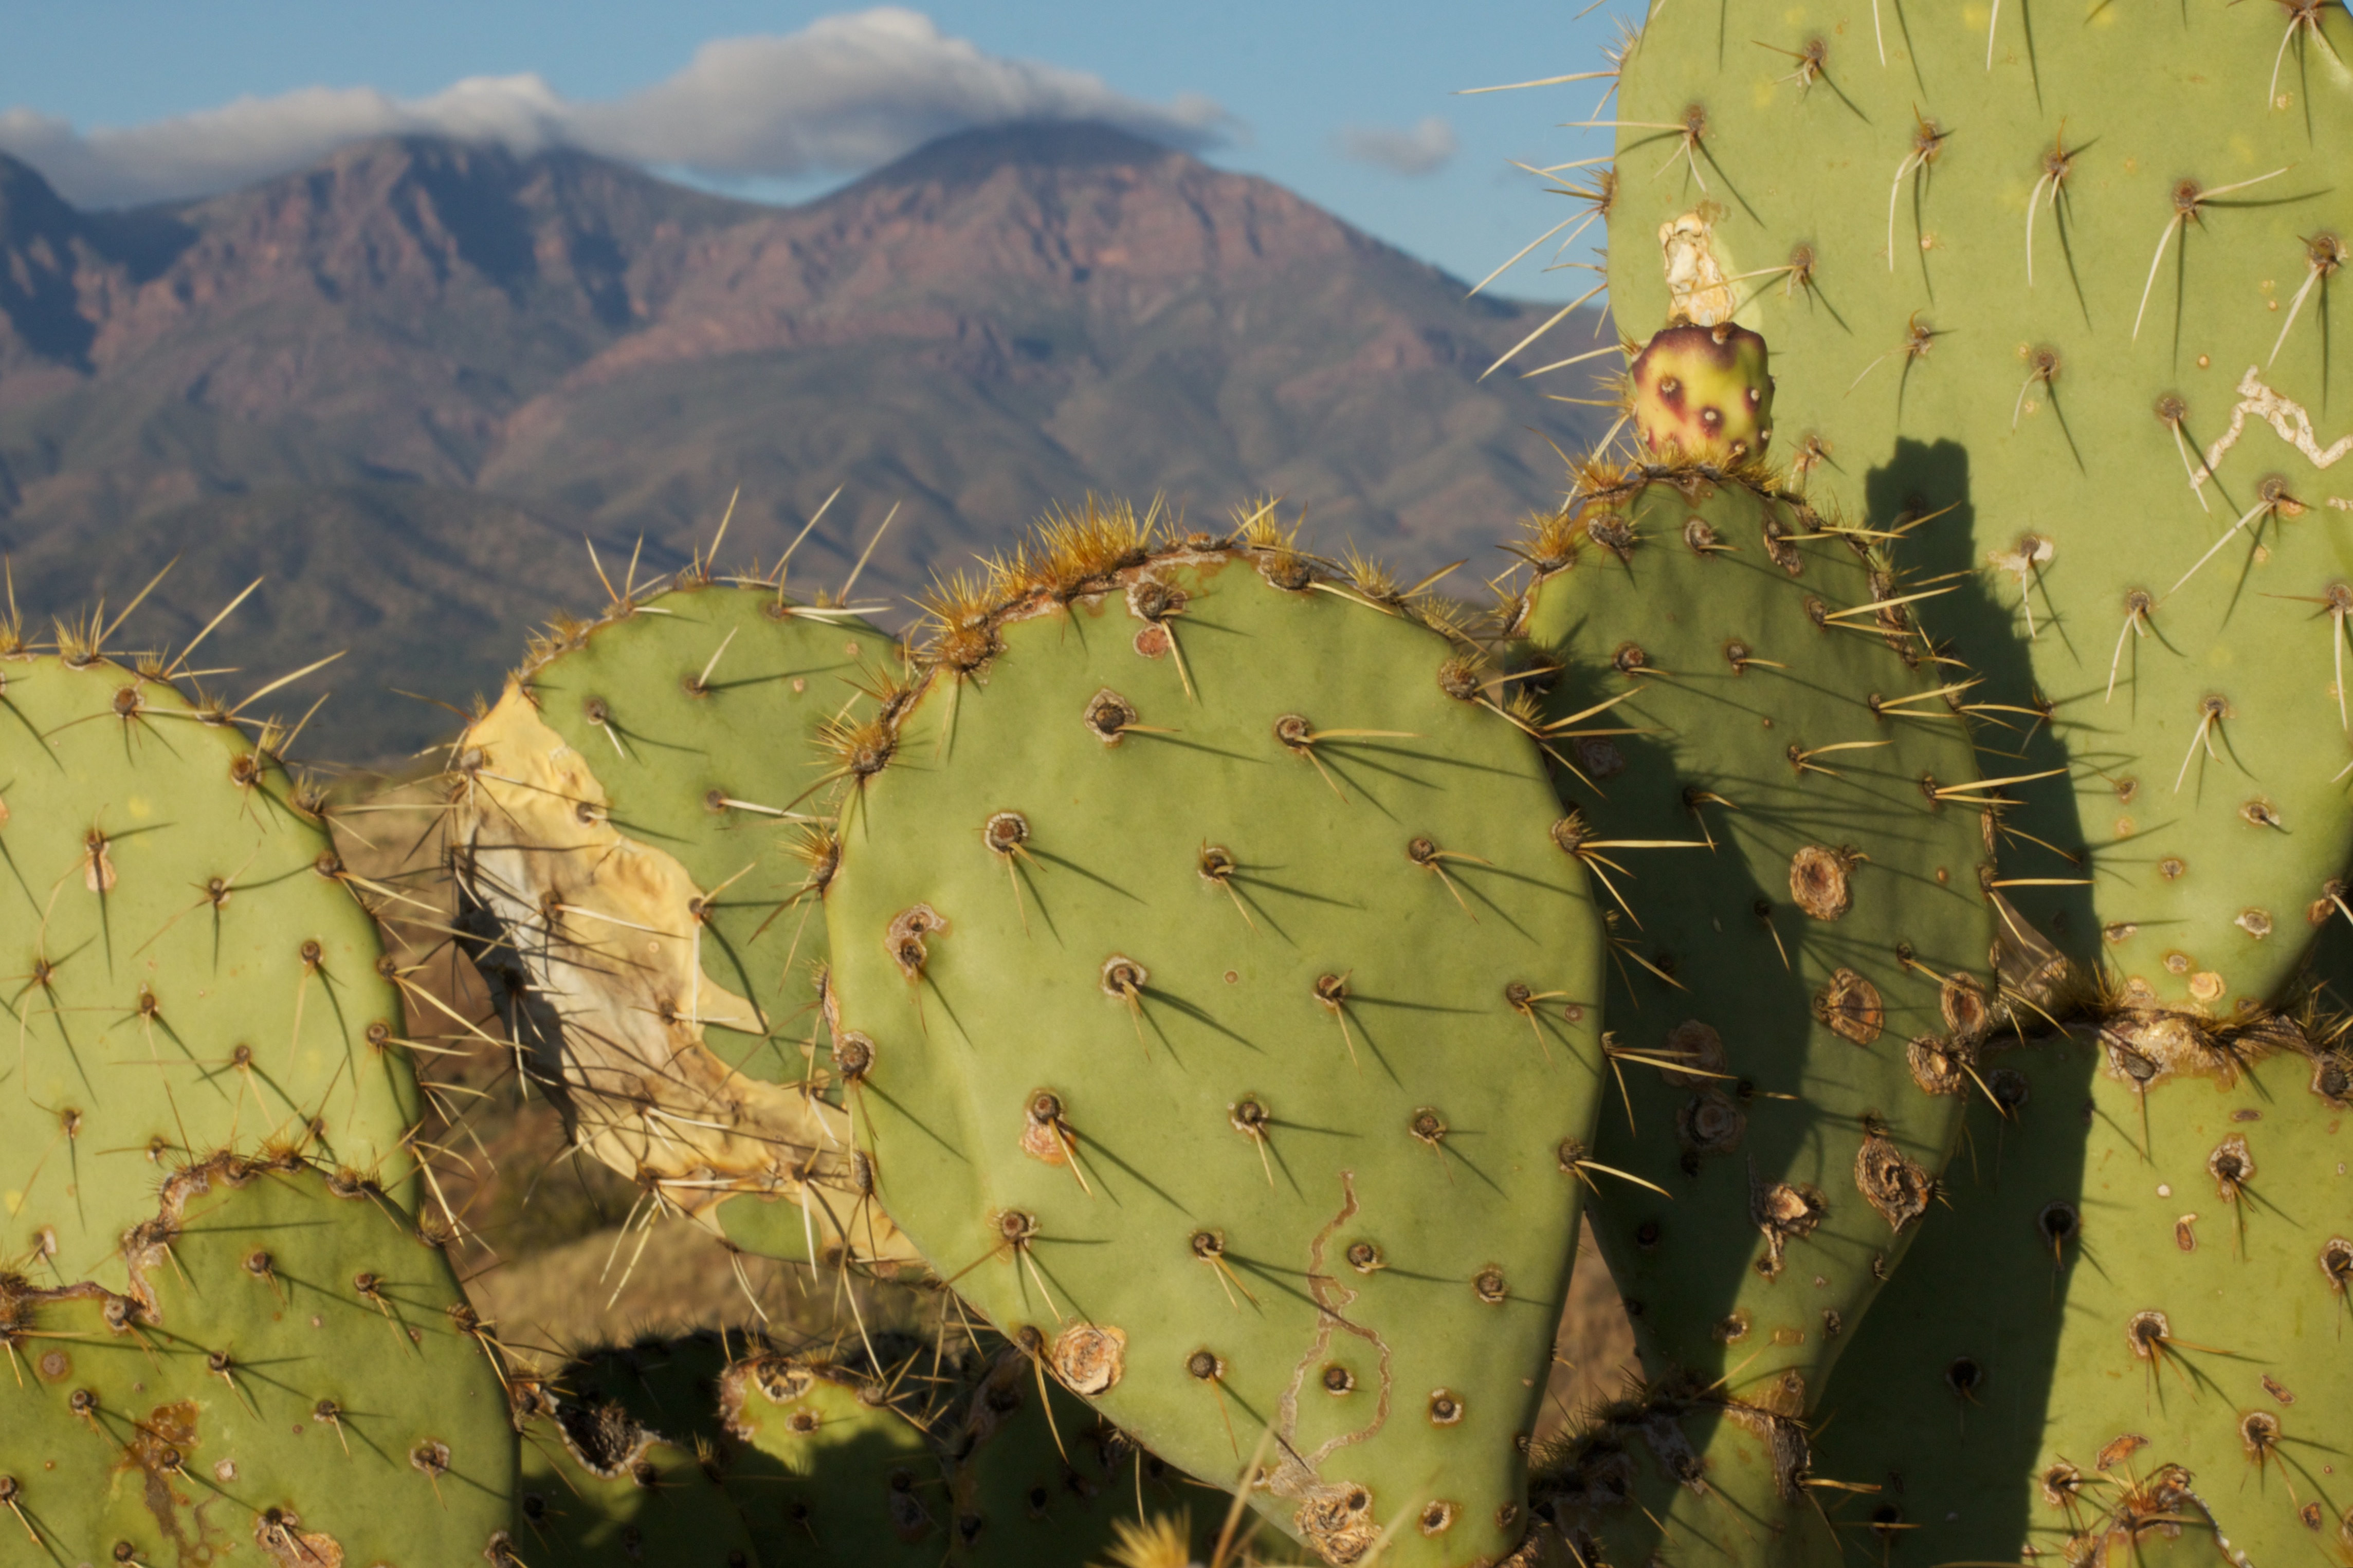
mountain, cactus, plant, leaf, flower, food, produce, botany, flora, flowering plant, prickly pear, plant stem, land plant, thorns spines and prickles, hedgehog cactus, nopal, barbary fig, eastern prickly pear